California State Route 138

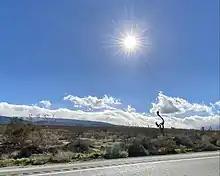
Scenery of Pearblossom Highway feat. "Yucca brevifolia"

A project to widen the highway to four lanes and add shoulders between Avenue T in Palmdale and Highway 18 in Llano was announced by the California Department of Transportation (Caltrans) in 2009. Work was projected to be completed by Spring 2012. However, as of December 2012, work on the project was still ongoing and several portions remain two lanes. Improvements to the stretch between Highway 18 and the Los Angeles/San Bernardino County Line, including widening the shoulders and installing rumble strips, were proposed in February 2013, with no timeline for completion being given.